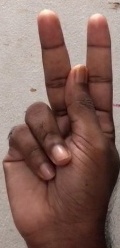
ASL sign: K